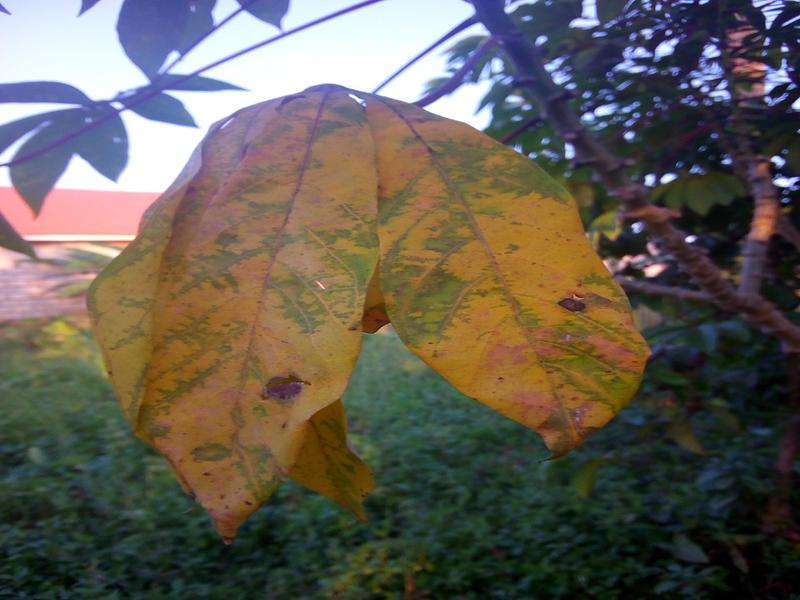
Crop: cassava
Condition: brown_streak_disease